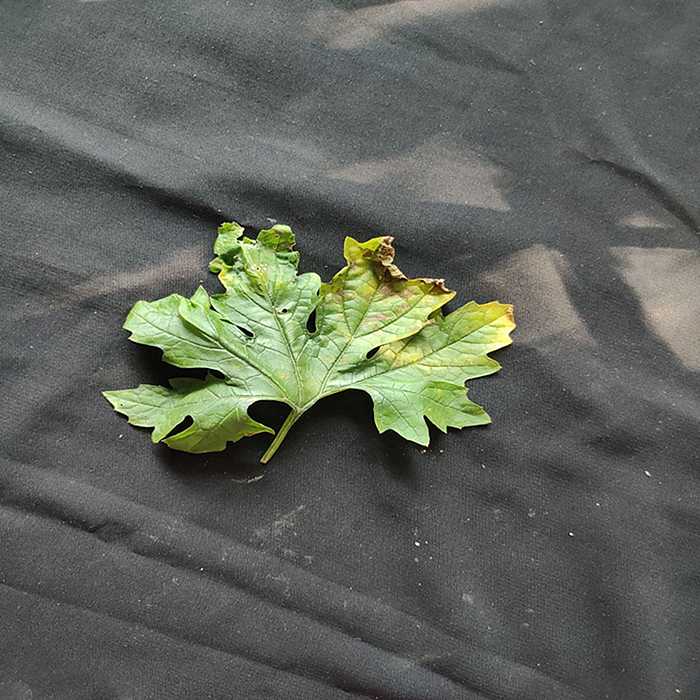
Plant: Bitter Gourd
Label: Downey mildew